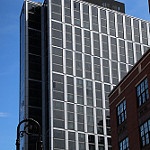
Scene: Outdoor